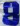
Number: 8